Palatinate Forest

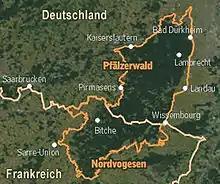
Boundaries of the Palatinate Forest-North Vosges Biosphere Reserve

In the 20th century, the general economic structural changes in Germany also affected the region of the Palatinate Forest, which was increasingly integrated into the overall economic and transport systems. Secluded forest farming villages became municipalities with a service character through the building of infrastructure (e.g. public transport), and, in many cases, the villagers now no longer worked locally, but in more distant regional centres, such as Ludwigshafen and Kaiserslautern.